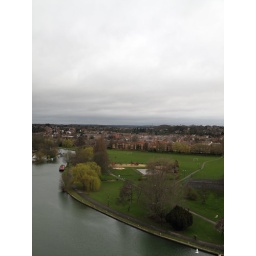
View out of the removed window in the office